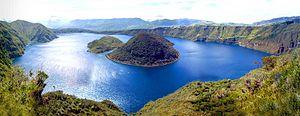
Le Cuicocha est une caldeira située dans le canton de Cotacachi, au sud du volcan éteint Cotacachi, à 14 km au nord-ouest de la ville d'Otavalo, en Équateur. La caldeira s'est formée il y a 3100 ans environ lors d'une éruption phréato-magmatique ayant produit quelque 5 km³ de matériel pyroclastique. Considéré comme « endormi » et non « éteint », ce volcan, dont la dernière activité importante est relativement récente, est considéré comme dangereux, principalement en raison de la forte densité de population environnante en continuelle augmentation.